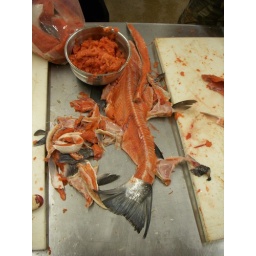
Bones were scraped clean and put into the bowl as the base for the salmon chowder in the morning.